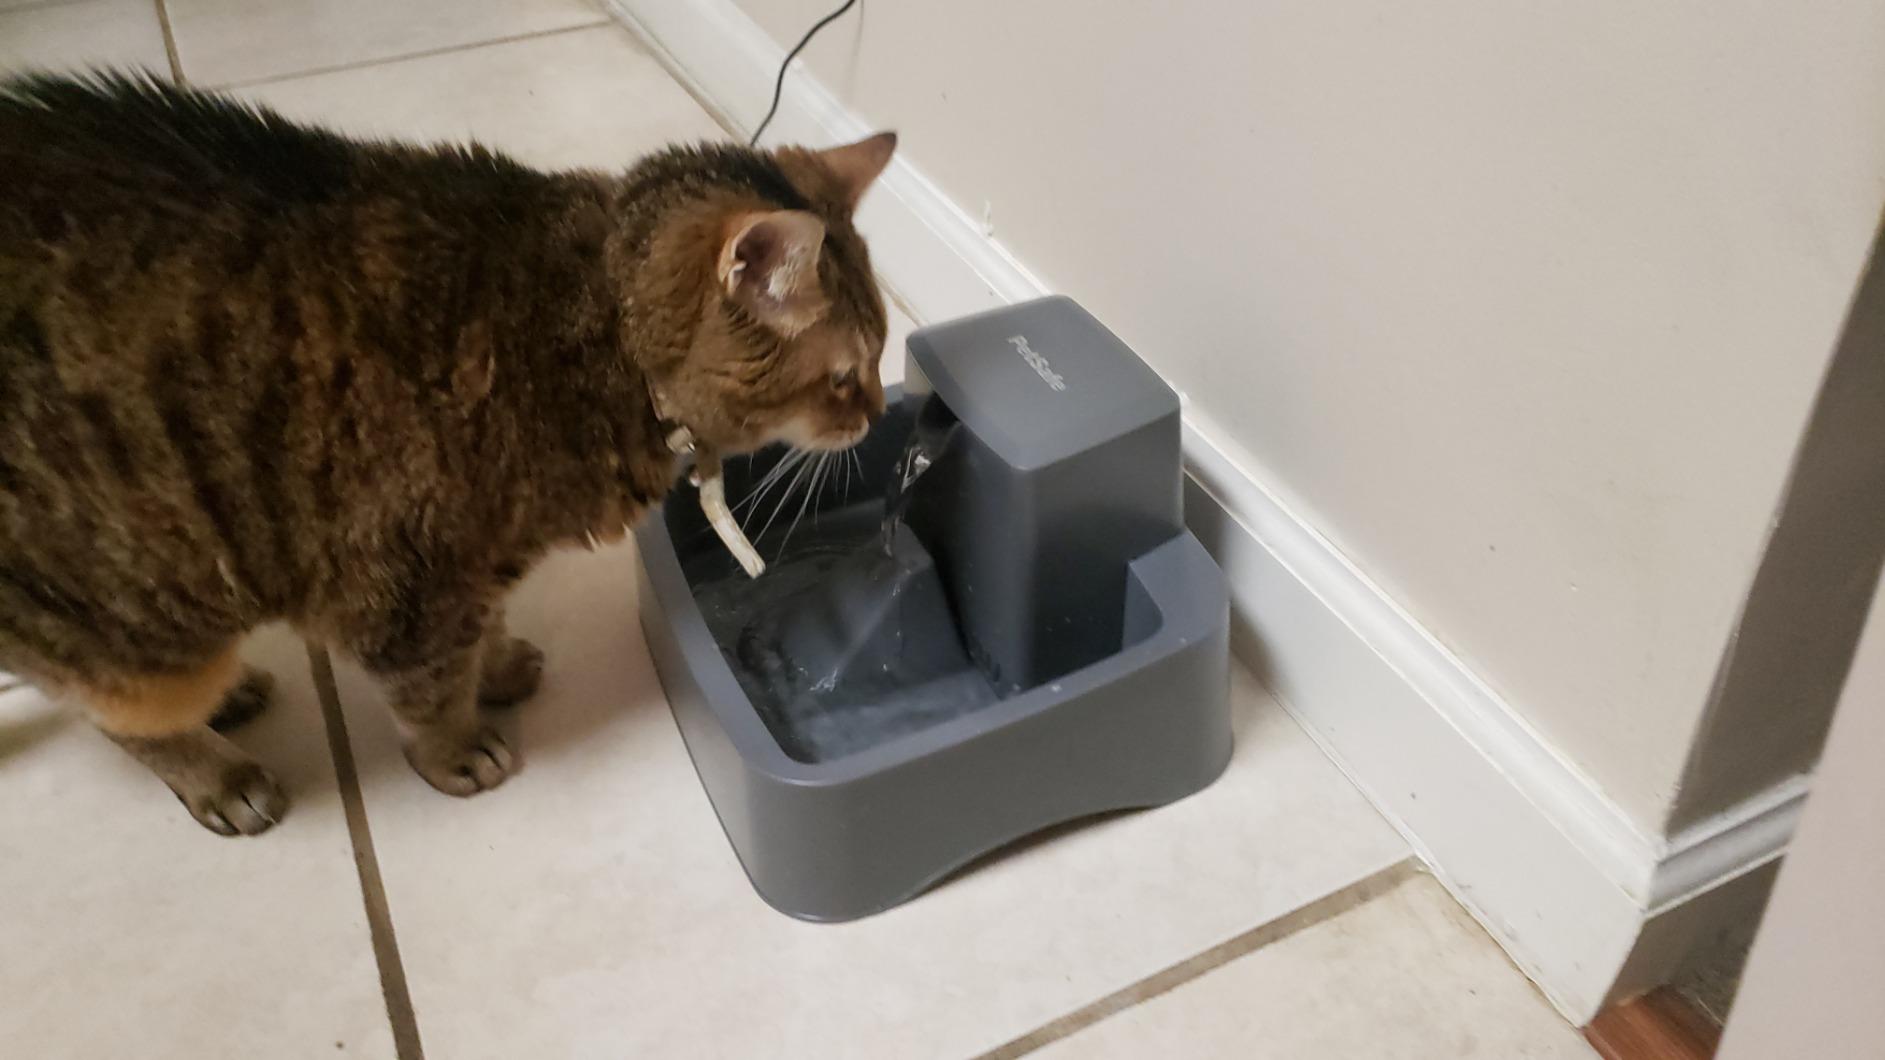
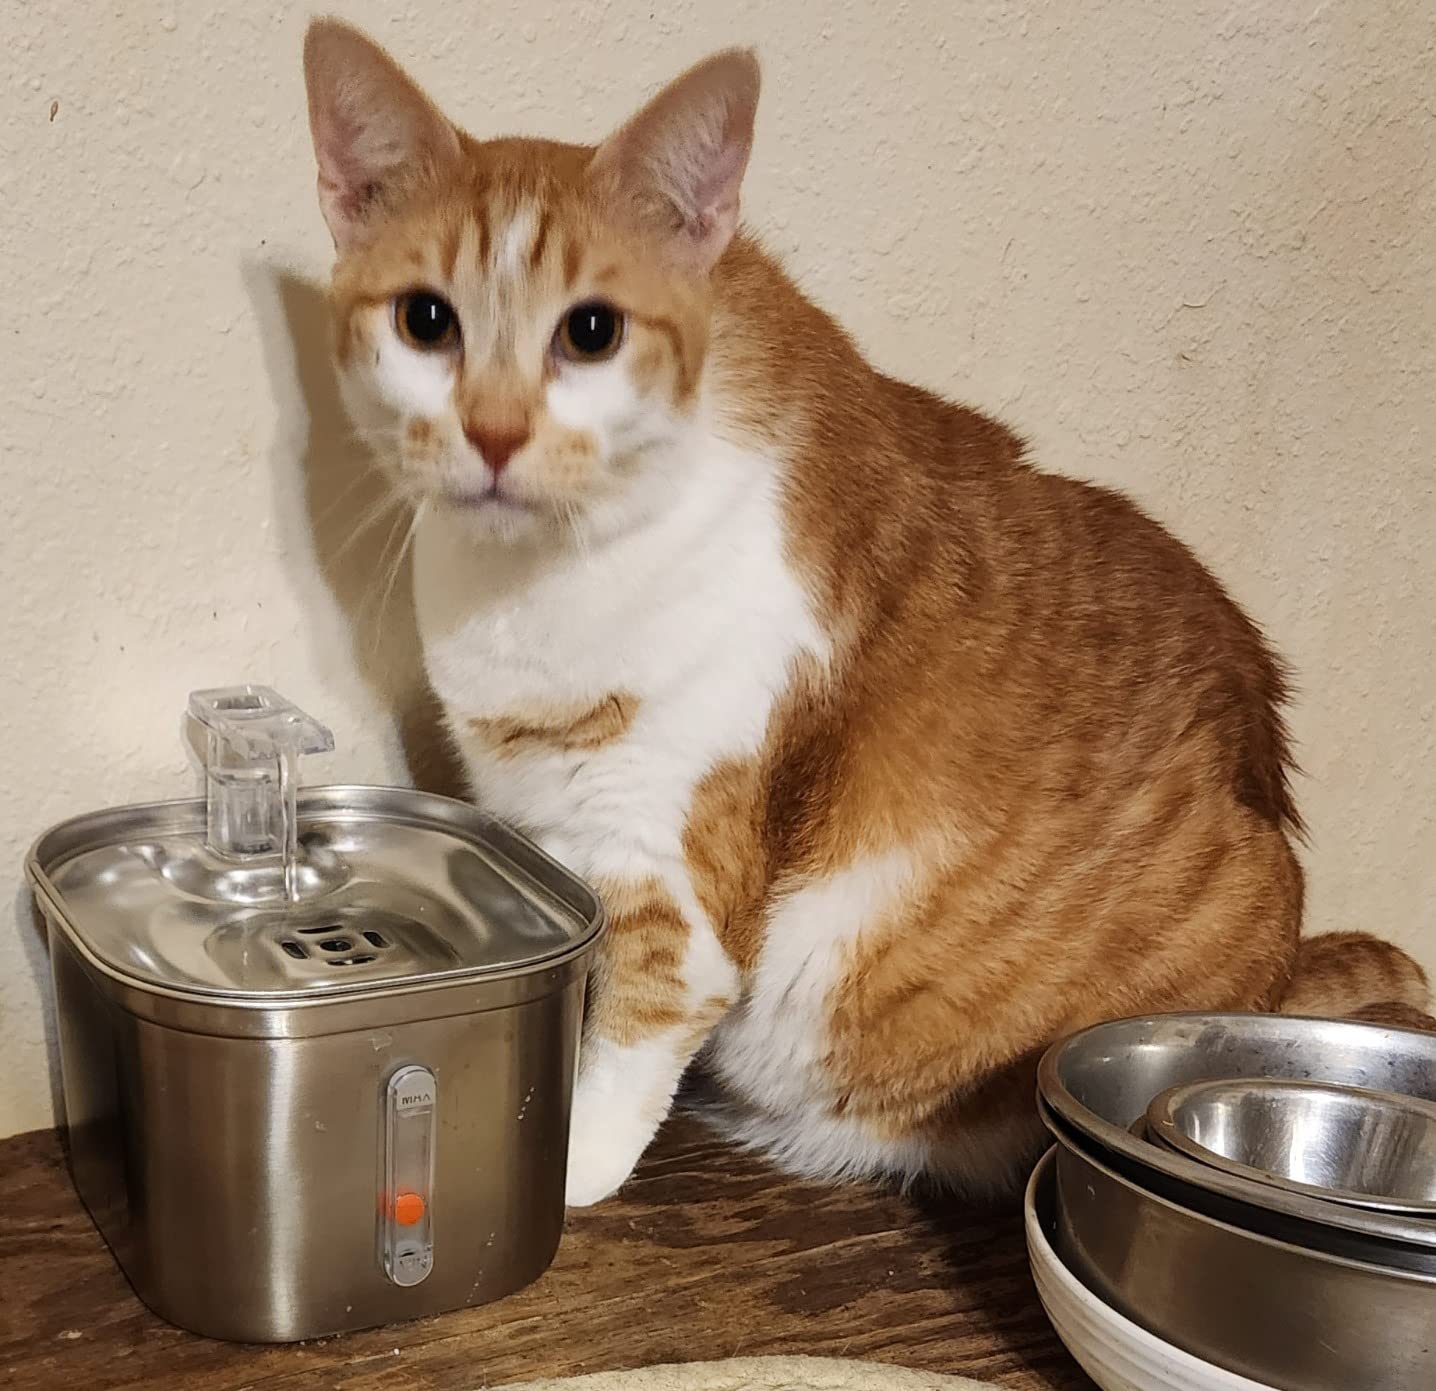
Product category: items_bowl
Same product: no